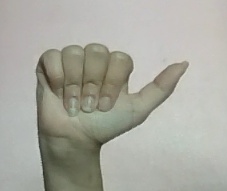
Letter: dhad